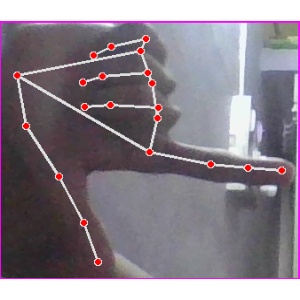
अक्षर: ख